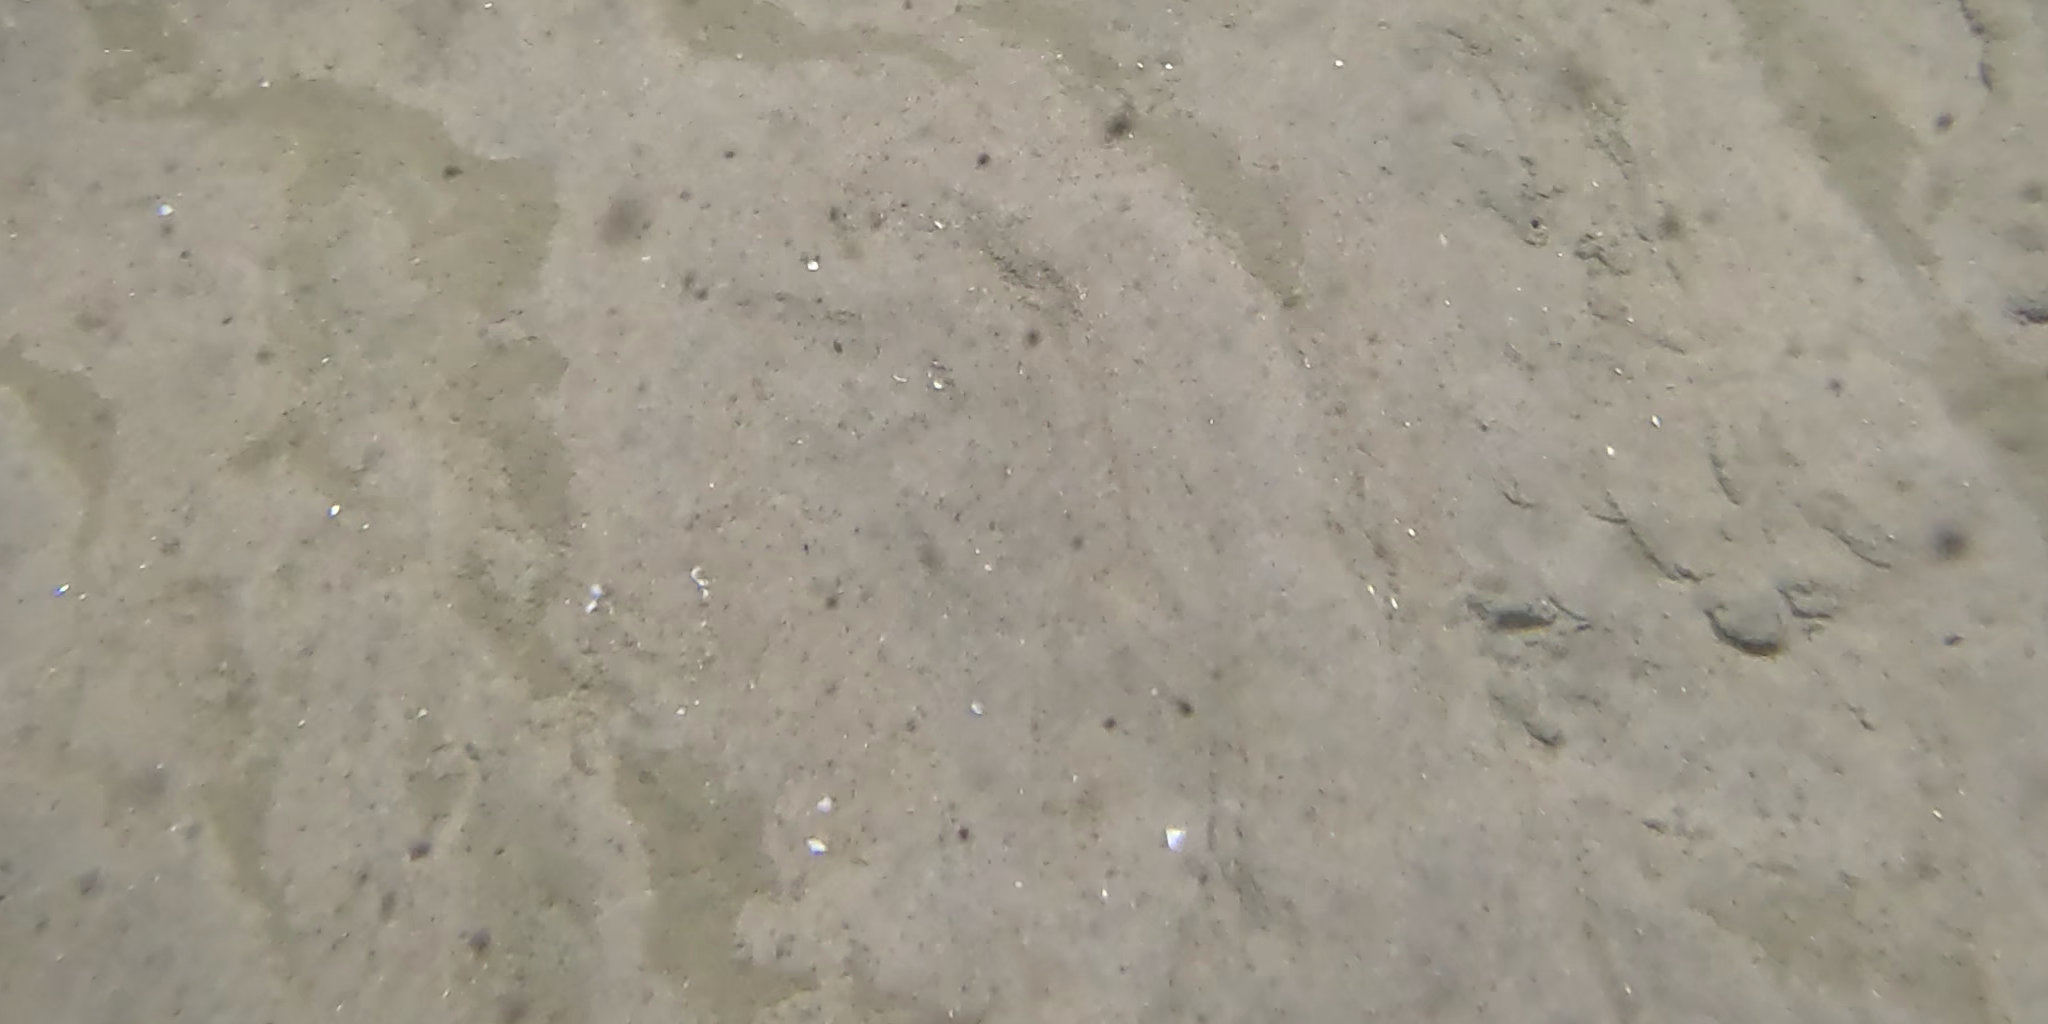
Seabed habitat: sand